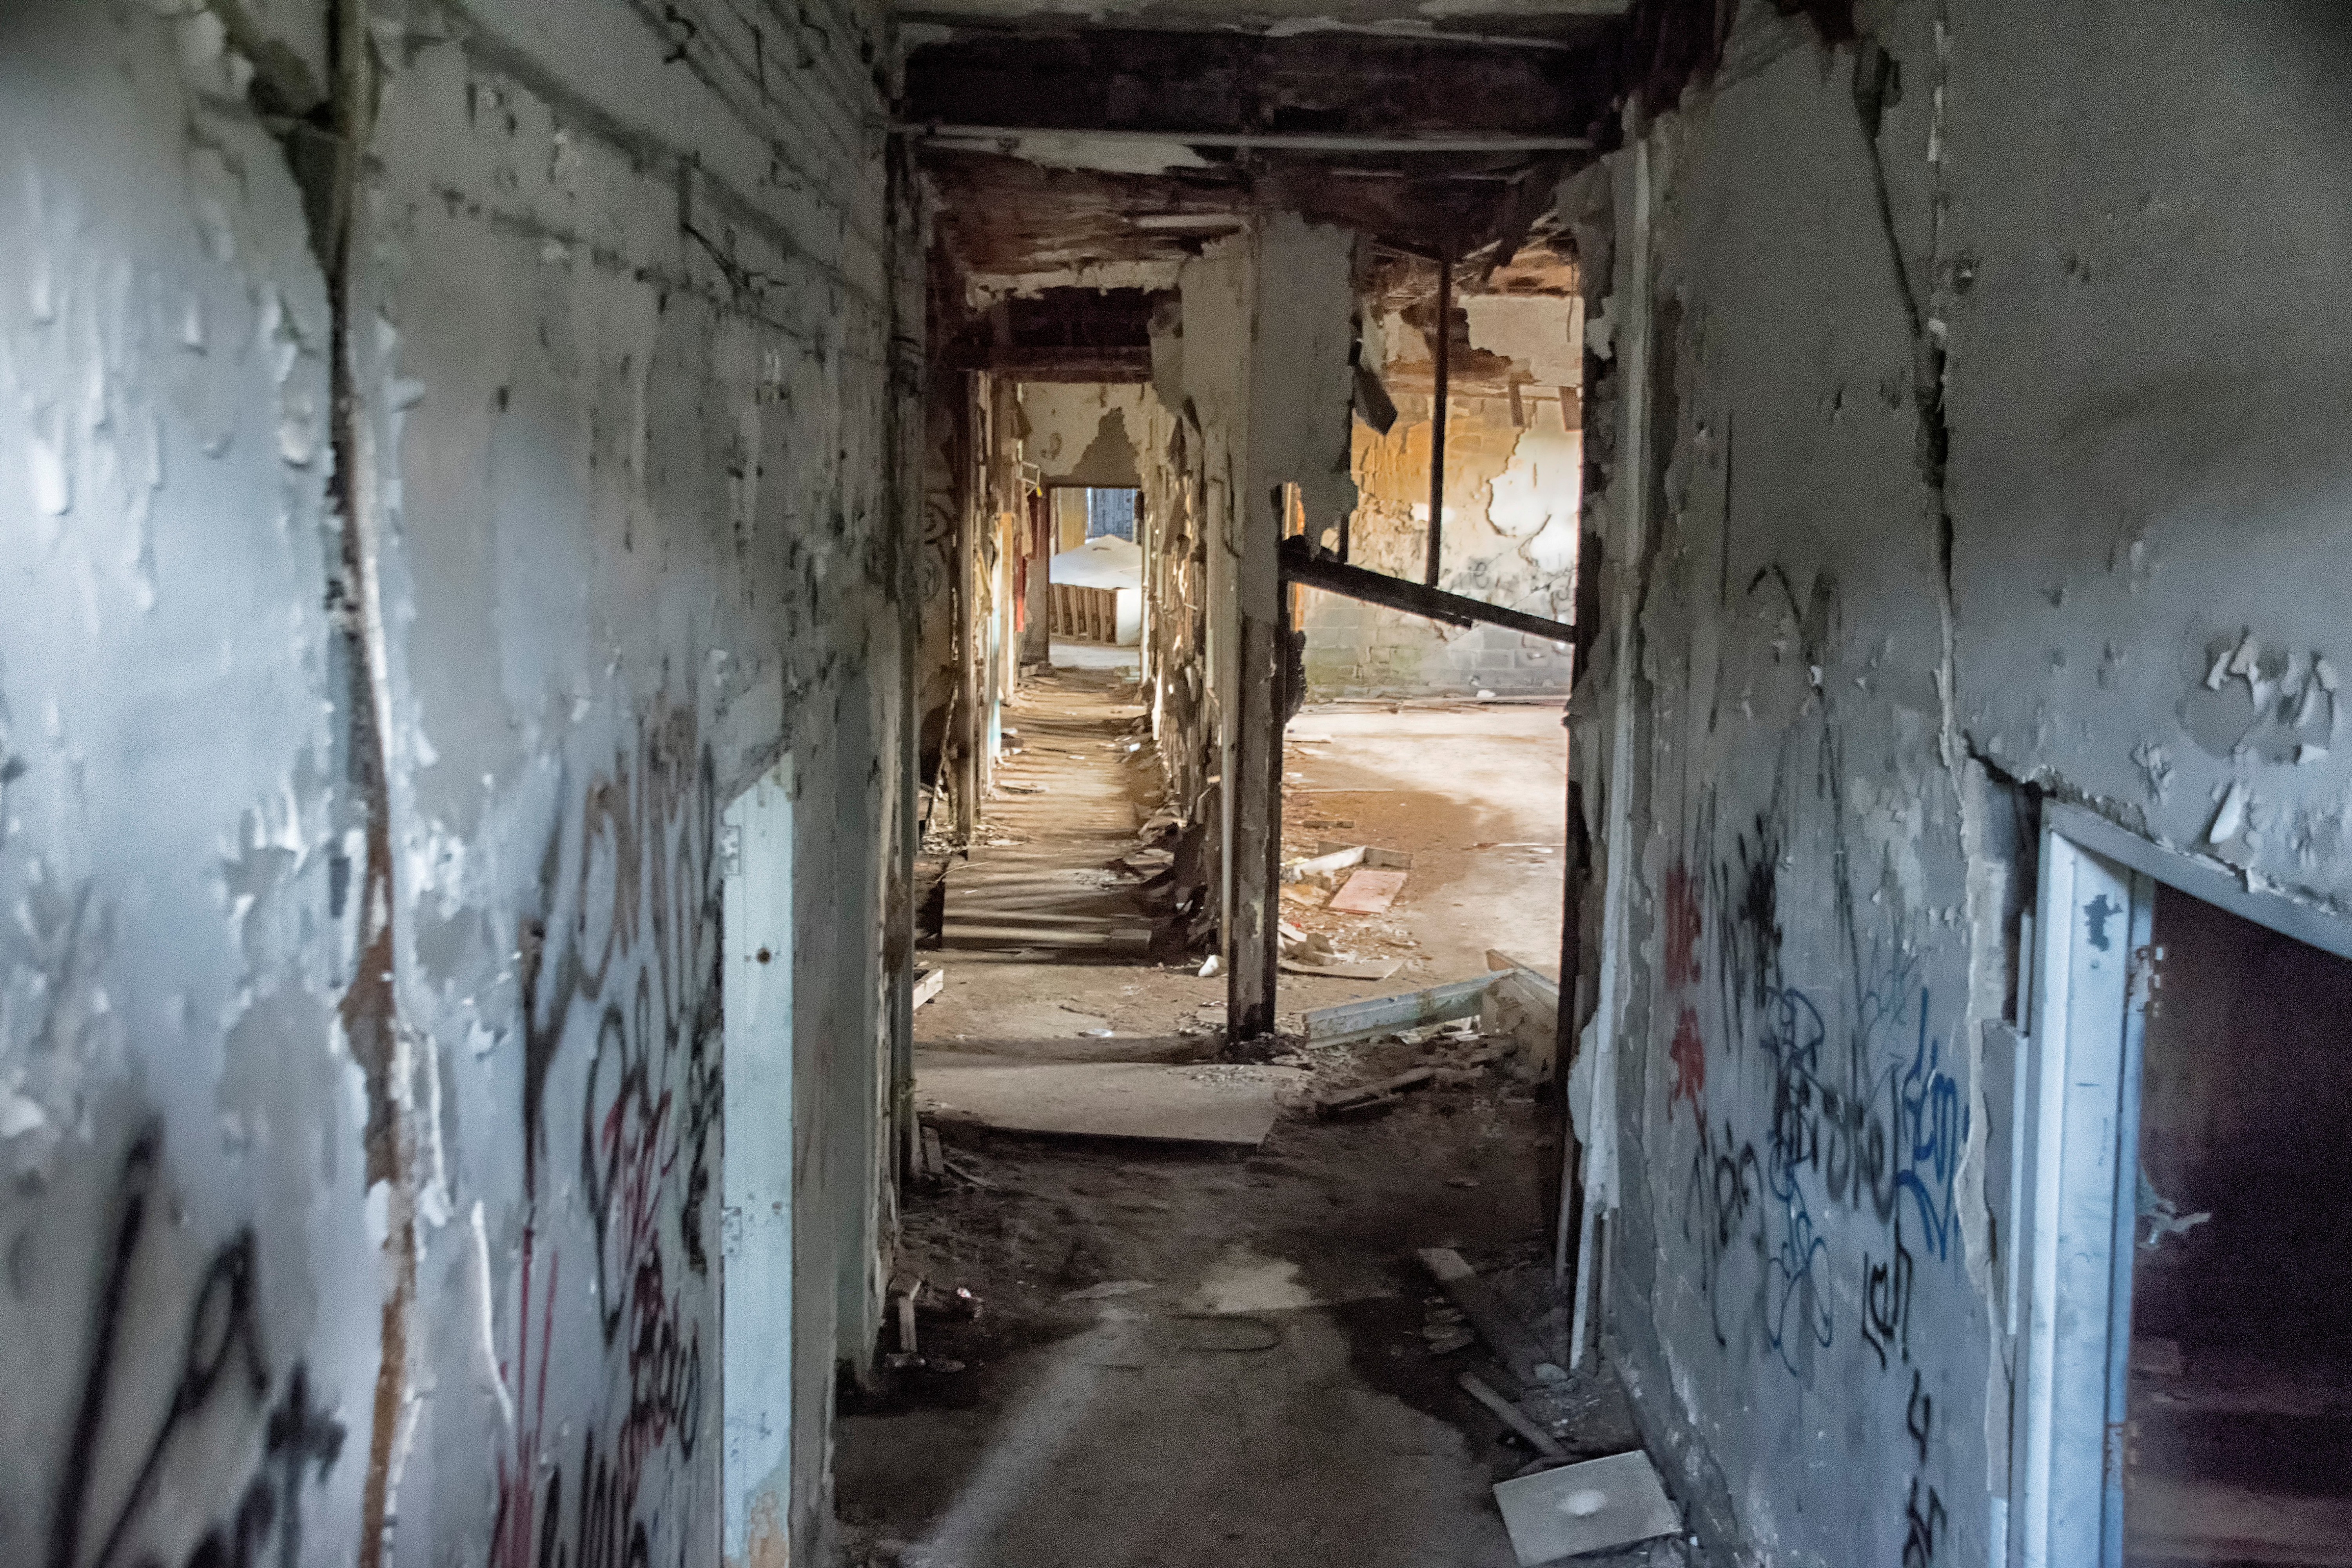
alley, factory, industry, de, canada, infrastructure, quebec, sainte, clotilde, horton, asile, asylum, air raid shelter, urban area